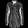
Label: Shirt